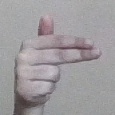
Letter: ghain